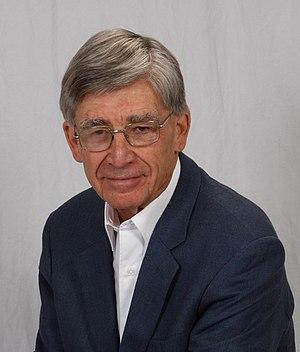
Yves St-Arnaud, 2012 Professeur émérite Université de Sherbrooke
Yves St-Arnaud, né le 10 mai 1938, est un psychologue québécois et professeur émérite de l’université de Sherbrooke.